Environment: real
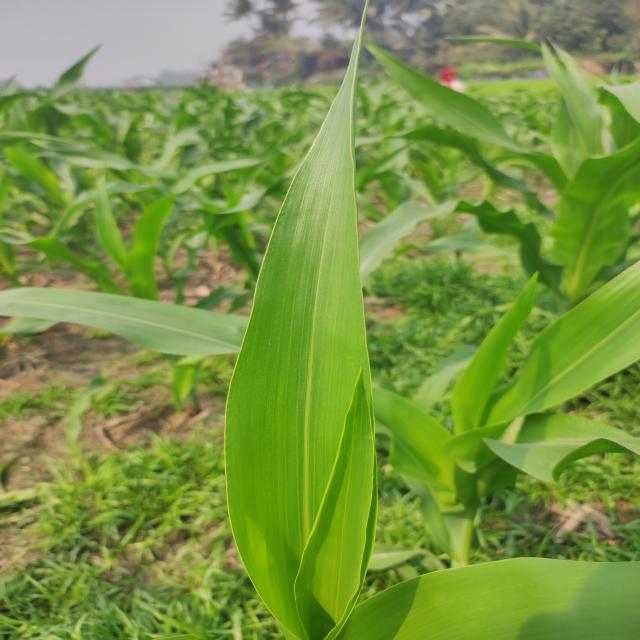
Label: healthy